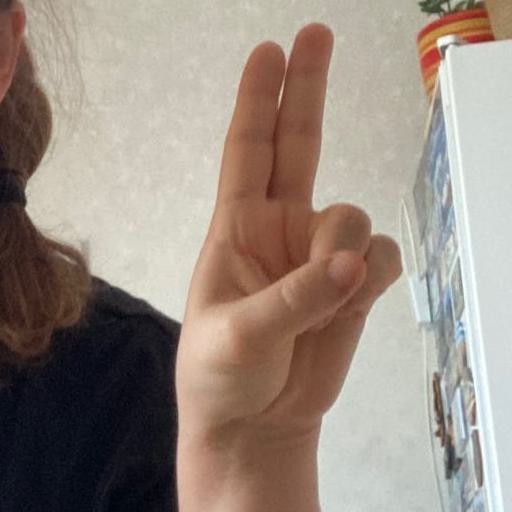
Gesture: two_up